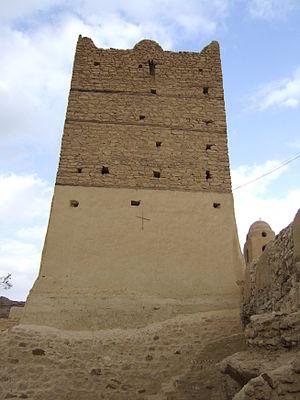
Le monastère de Saint-Paul est un des principaux monastères coptes orthodoxes d'Égypte. Il est situé dans le désert près de la mer Rouge. Il se trouve à environ 155 km au sud-est du Caire. Le monastère est aussi connu sous le nom de Monastère des tigres.